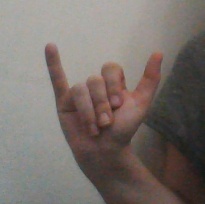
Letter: ya